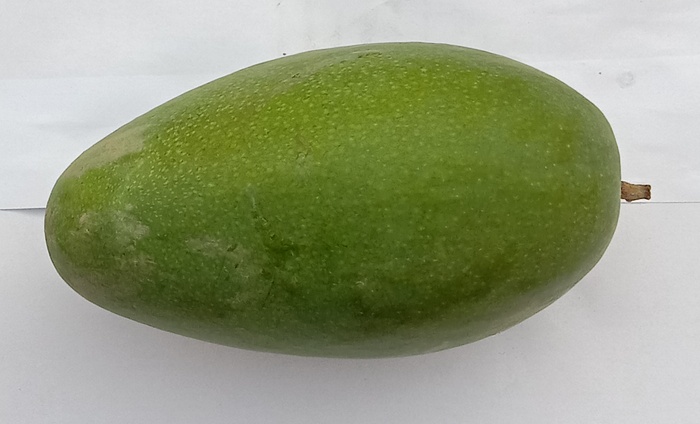
Mango variety: Dosehri